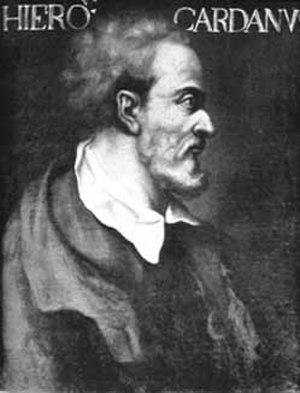
Août